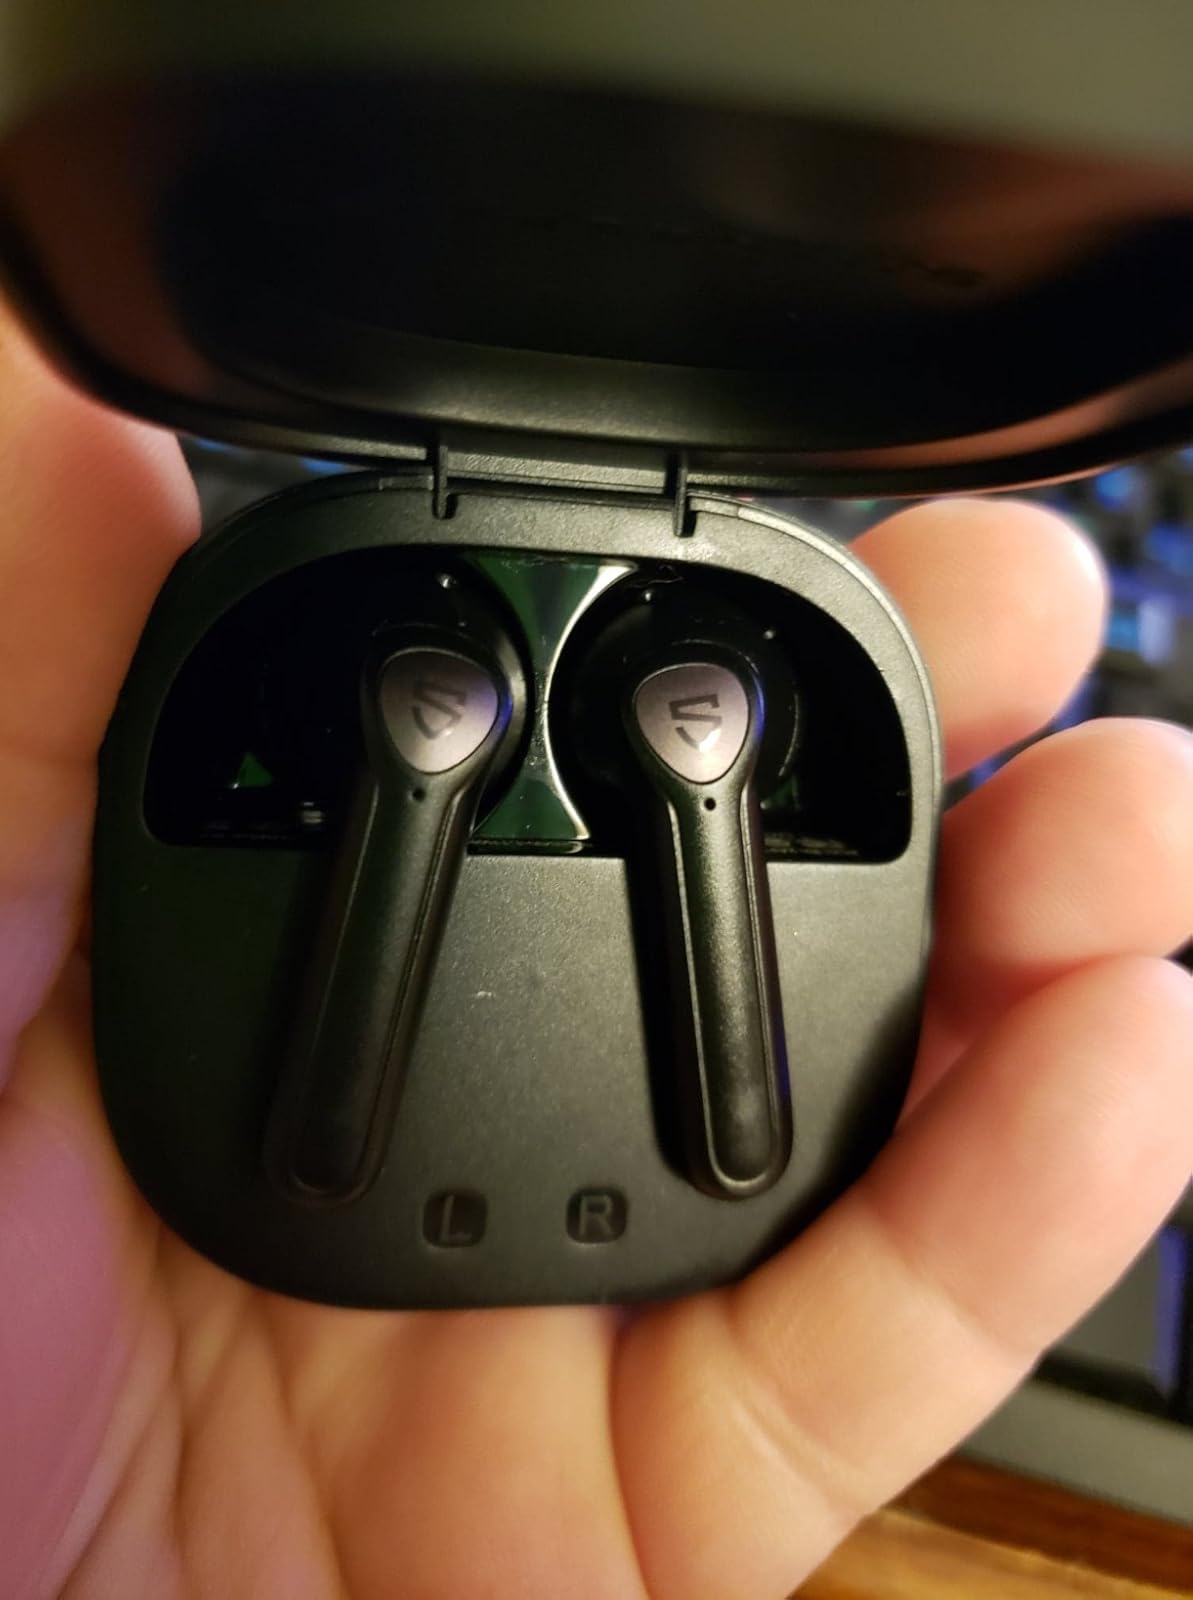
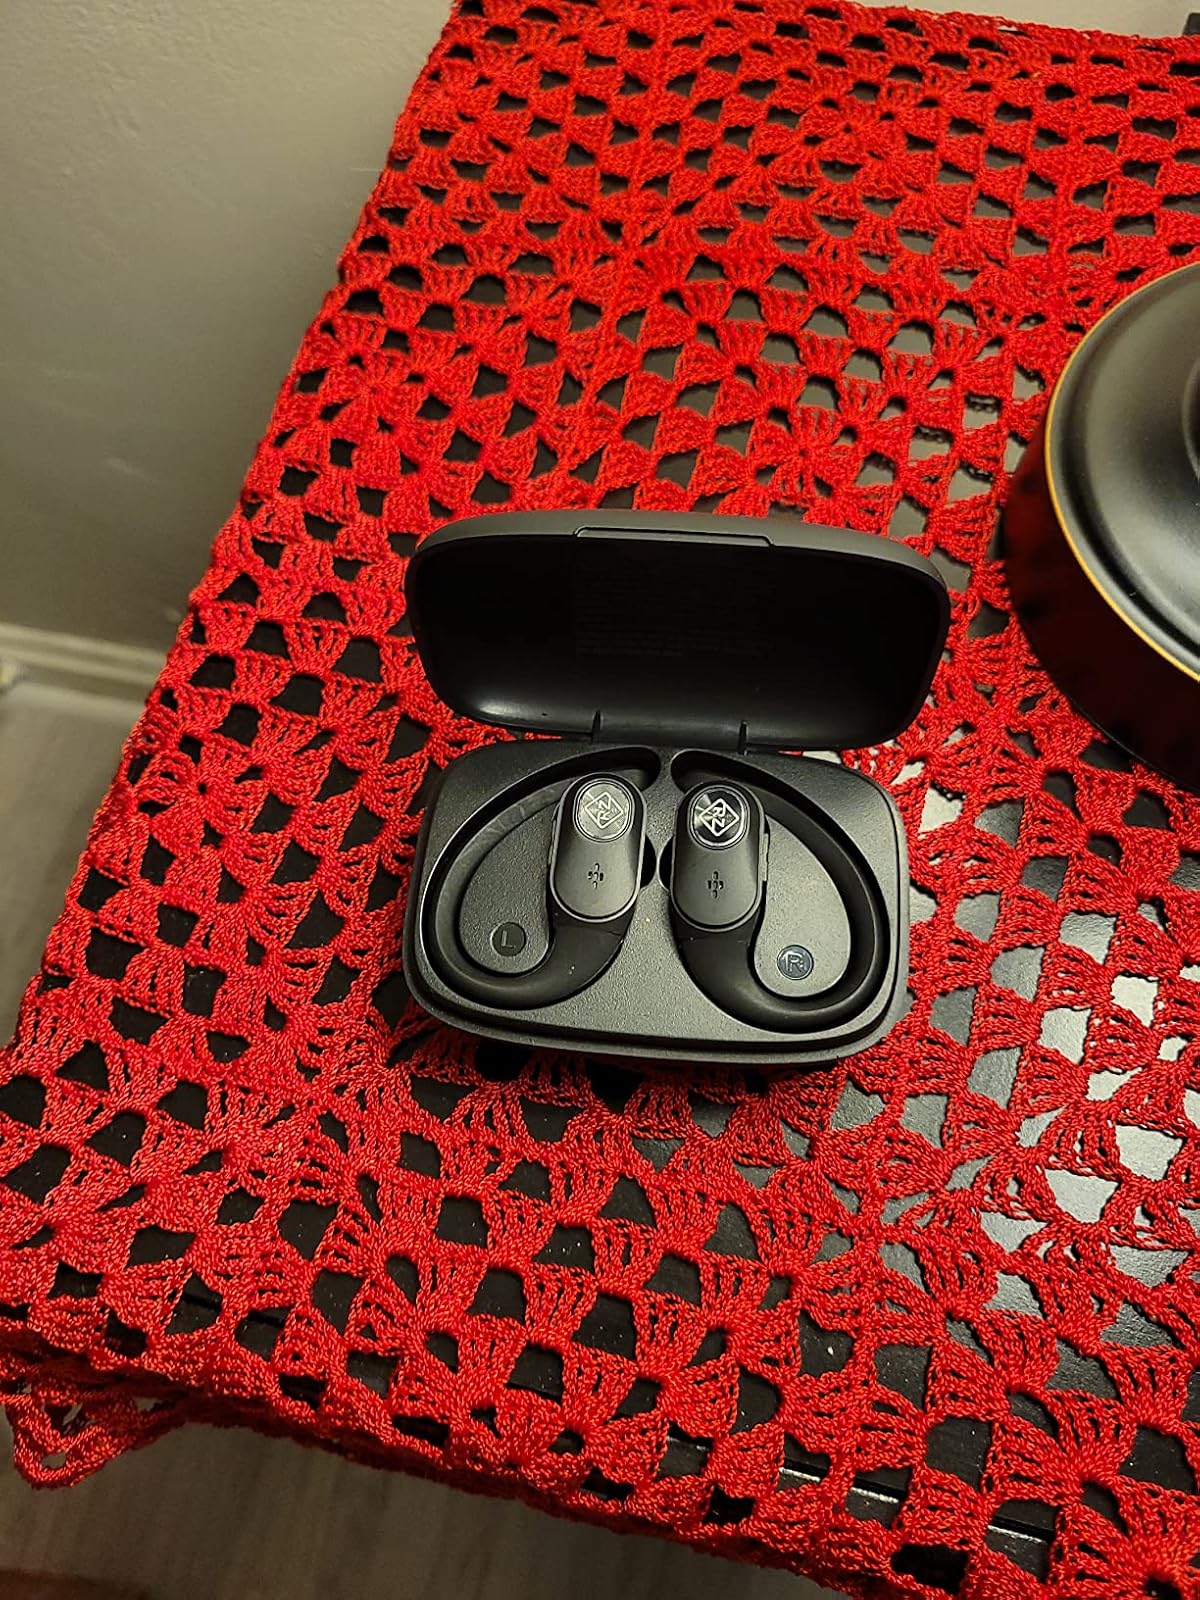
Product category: earbuds
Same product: no